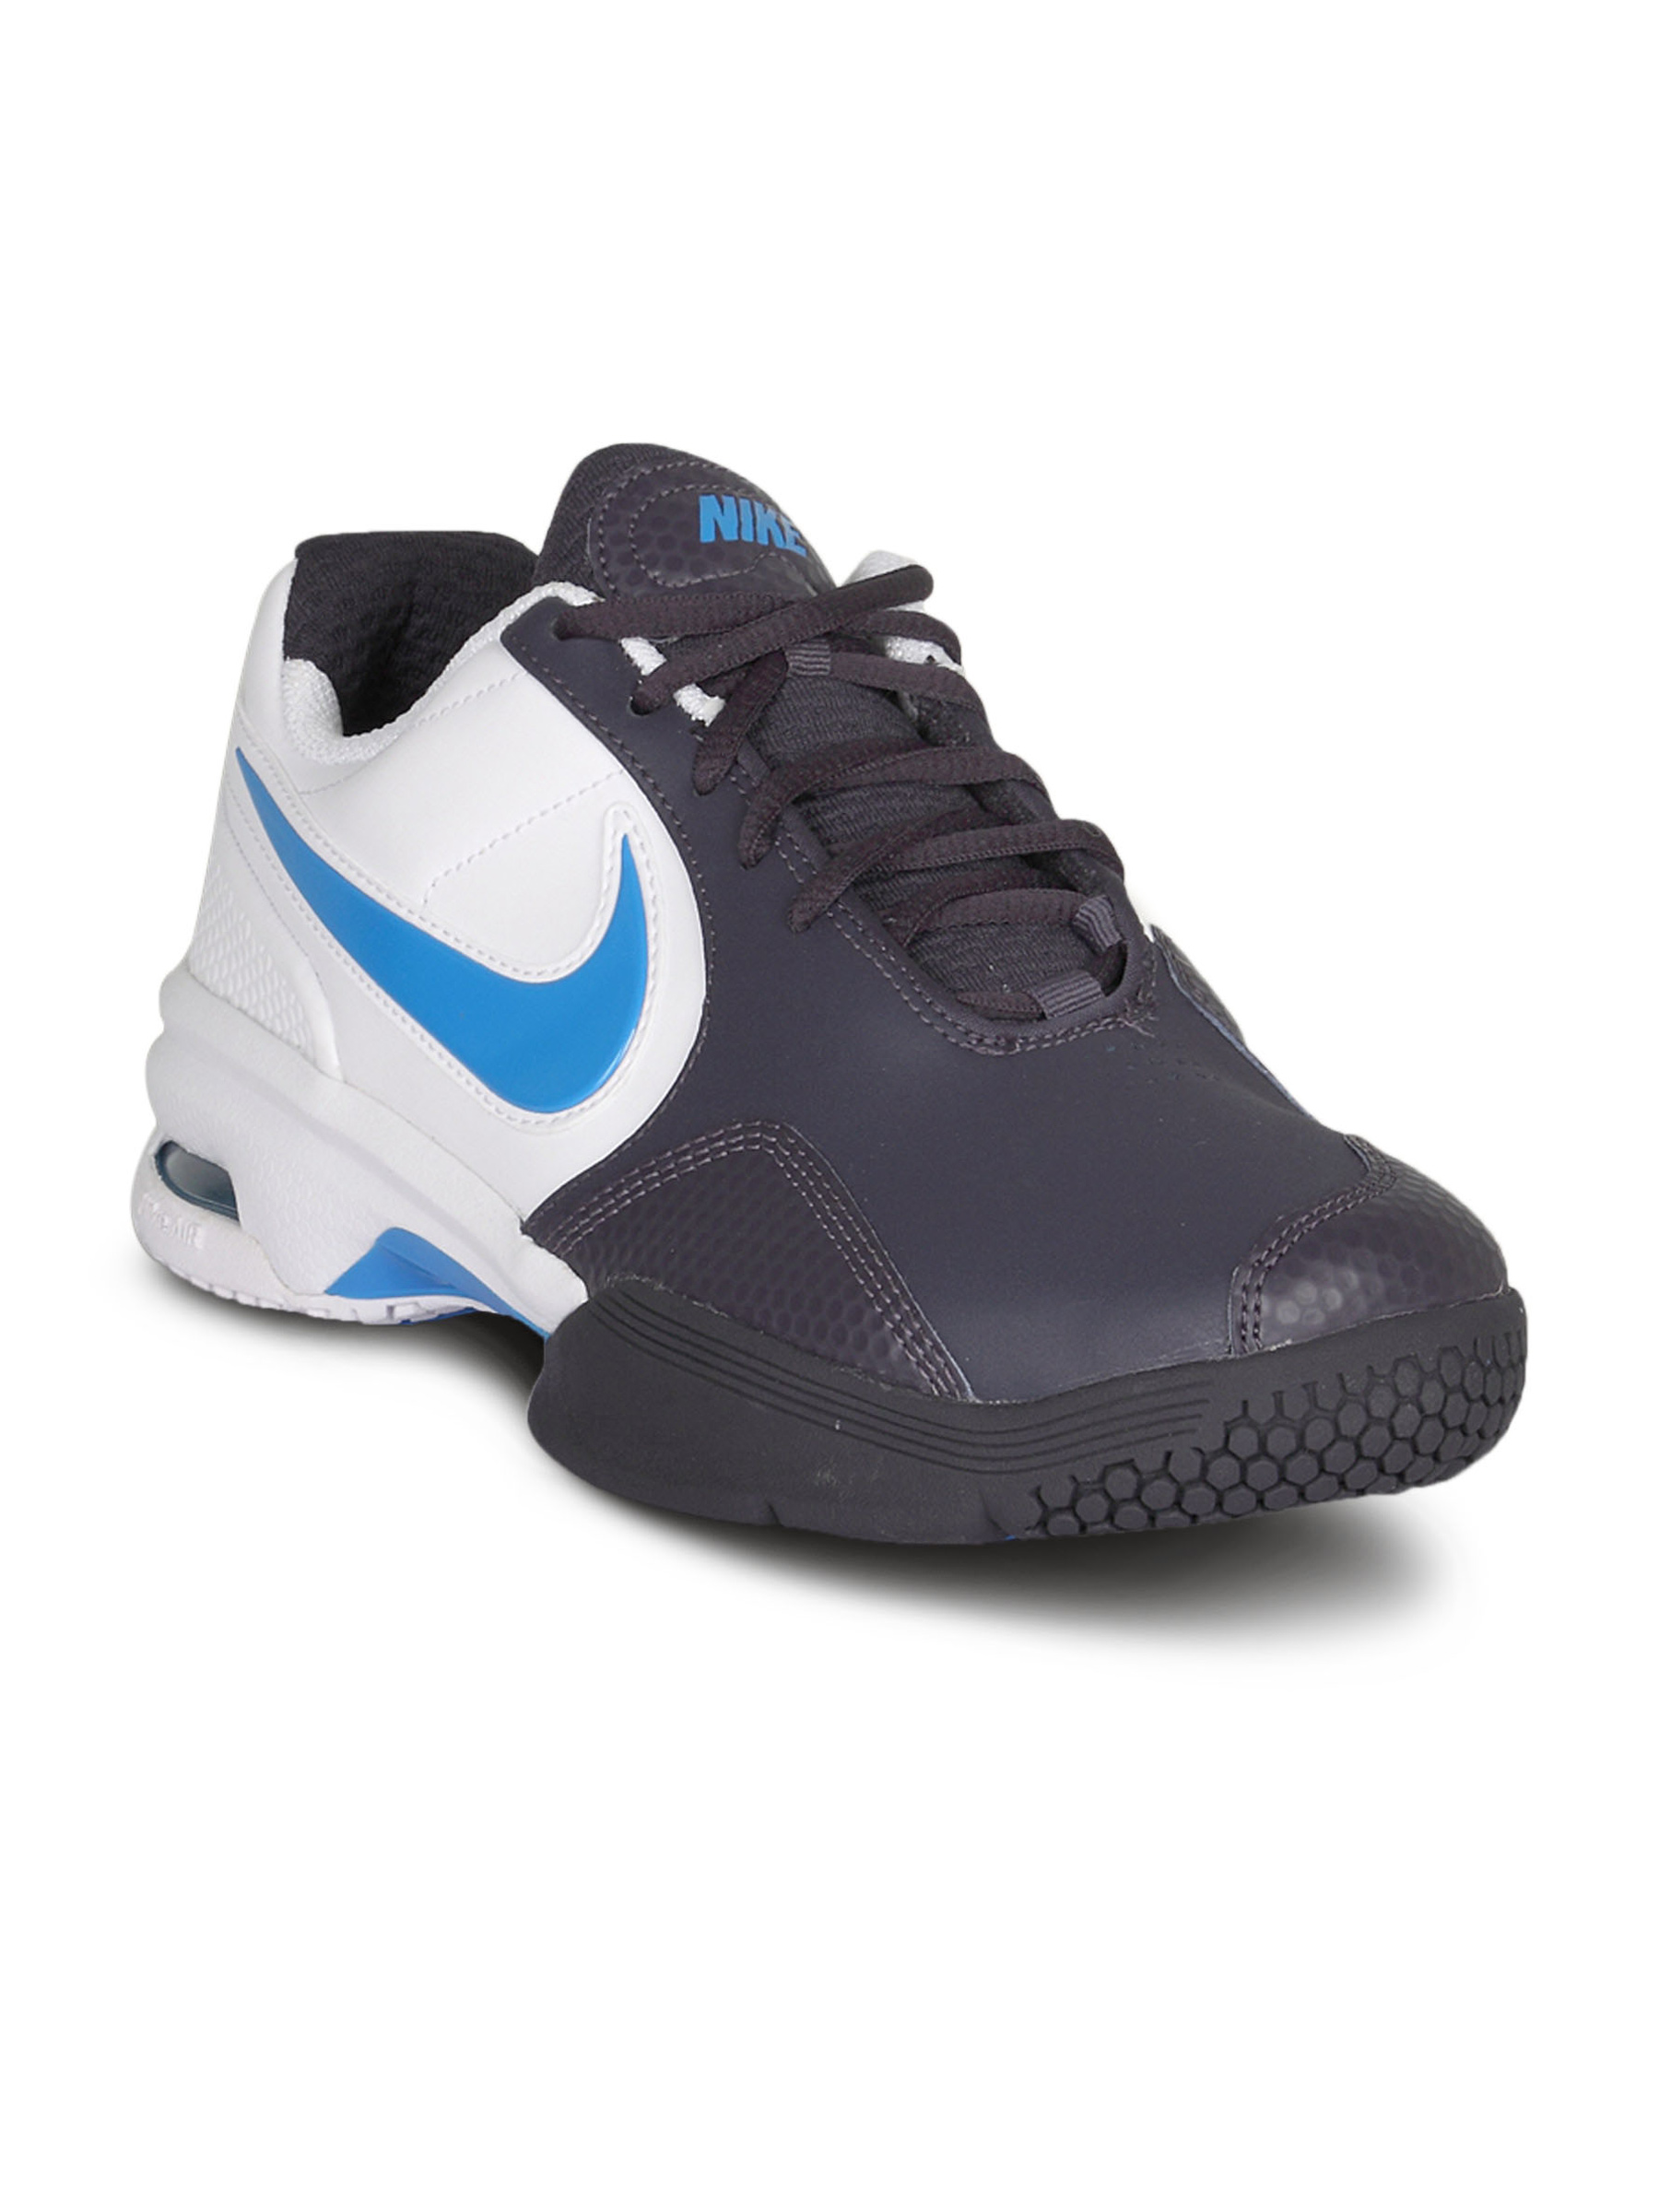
Nike Men Air Courtballistec Blue Shoe
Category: Footwear / Shoes / Sports Shoes
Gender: Men
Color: Blue
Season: Summer 2011
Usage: Sports